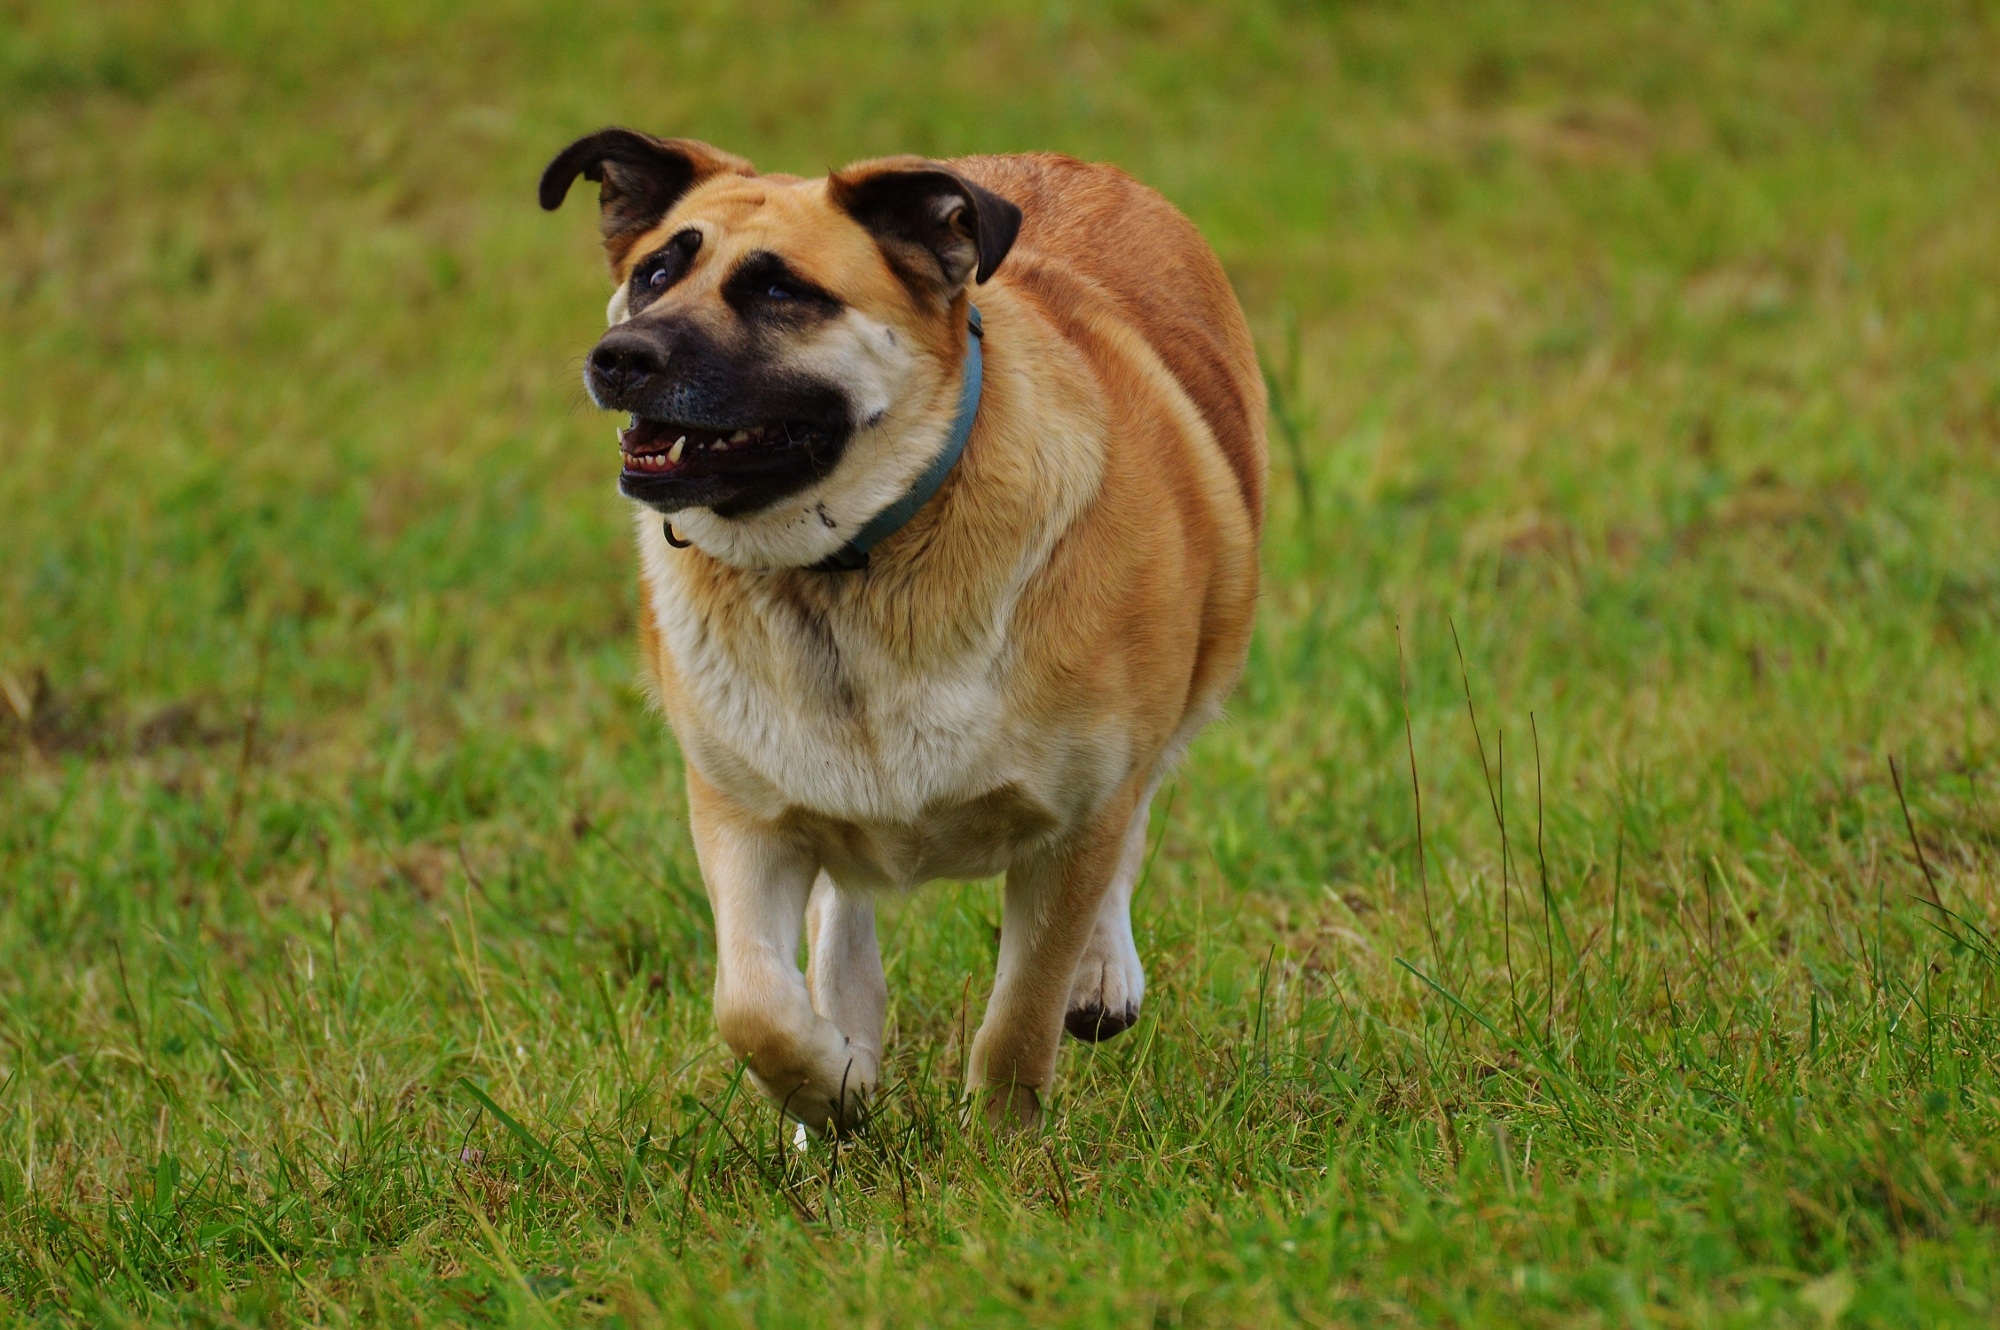
play, dog, animal, cute, pet, fur, mammal, vertebrate, funny, dog breed, funny face, dog like mammal, dog breed group, dog crossbreeds